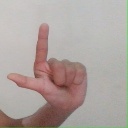
अक्षर: ल